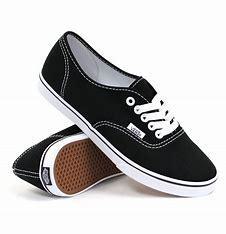
Brand: Vans
Model: Skate